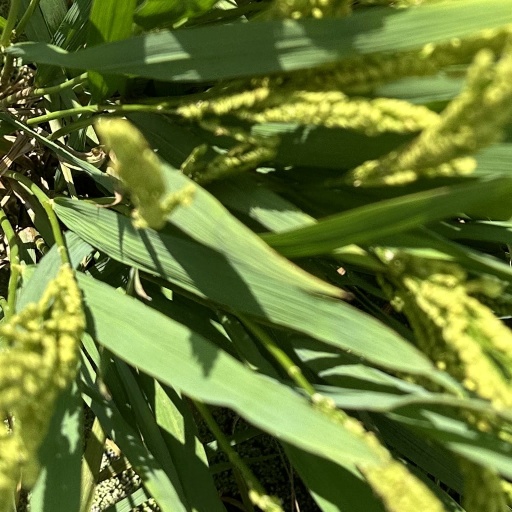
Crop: rice